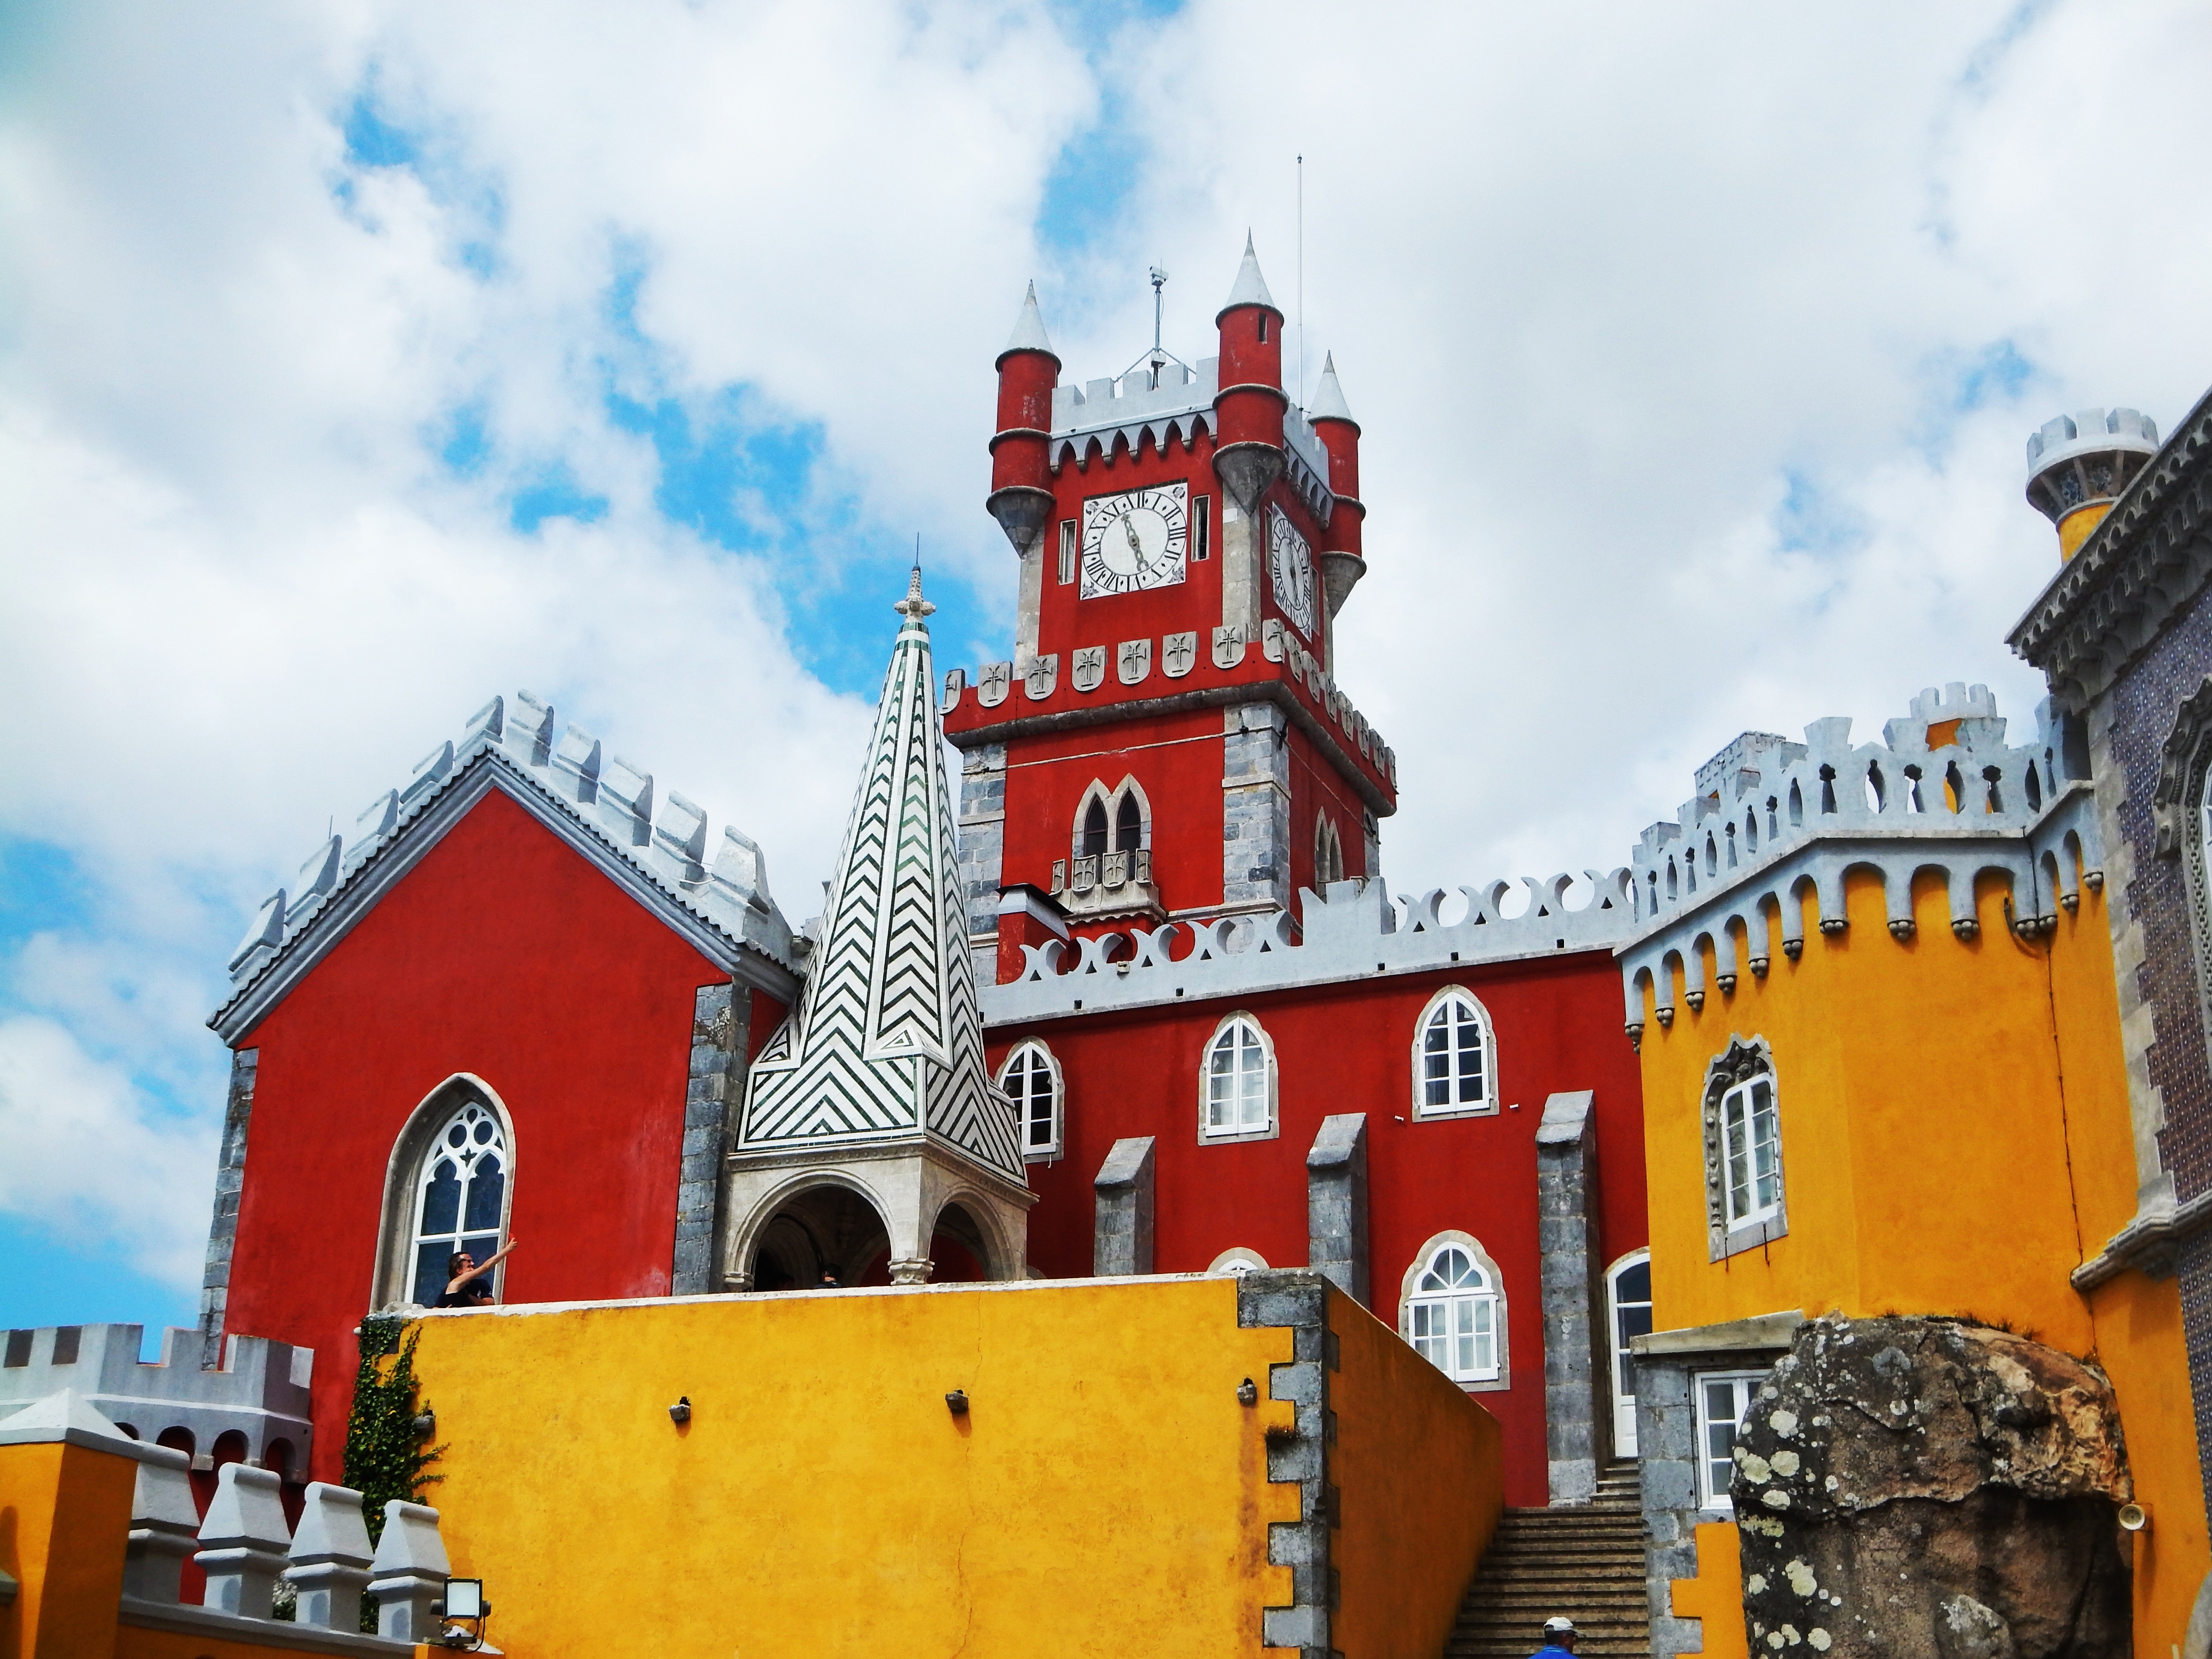
mountain, architecture, town, palace, summer, travel, red, amusement park, holiday, castle, yellow, tourism, clouds, lisbon, sintra